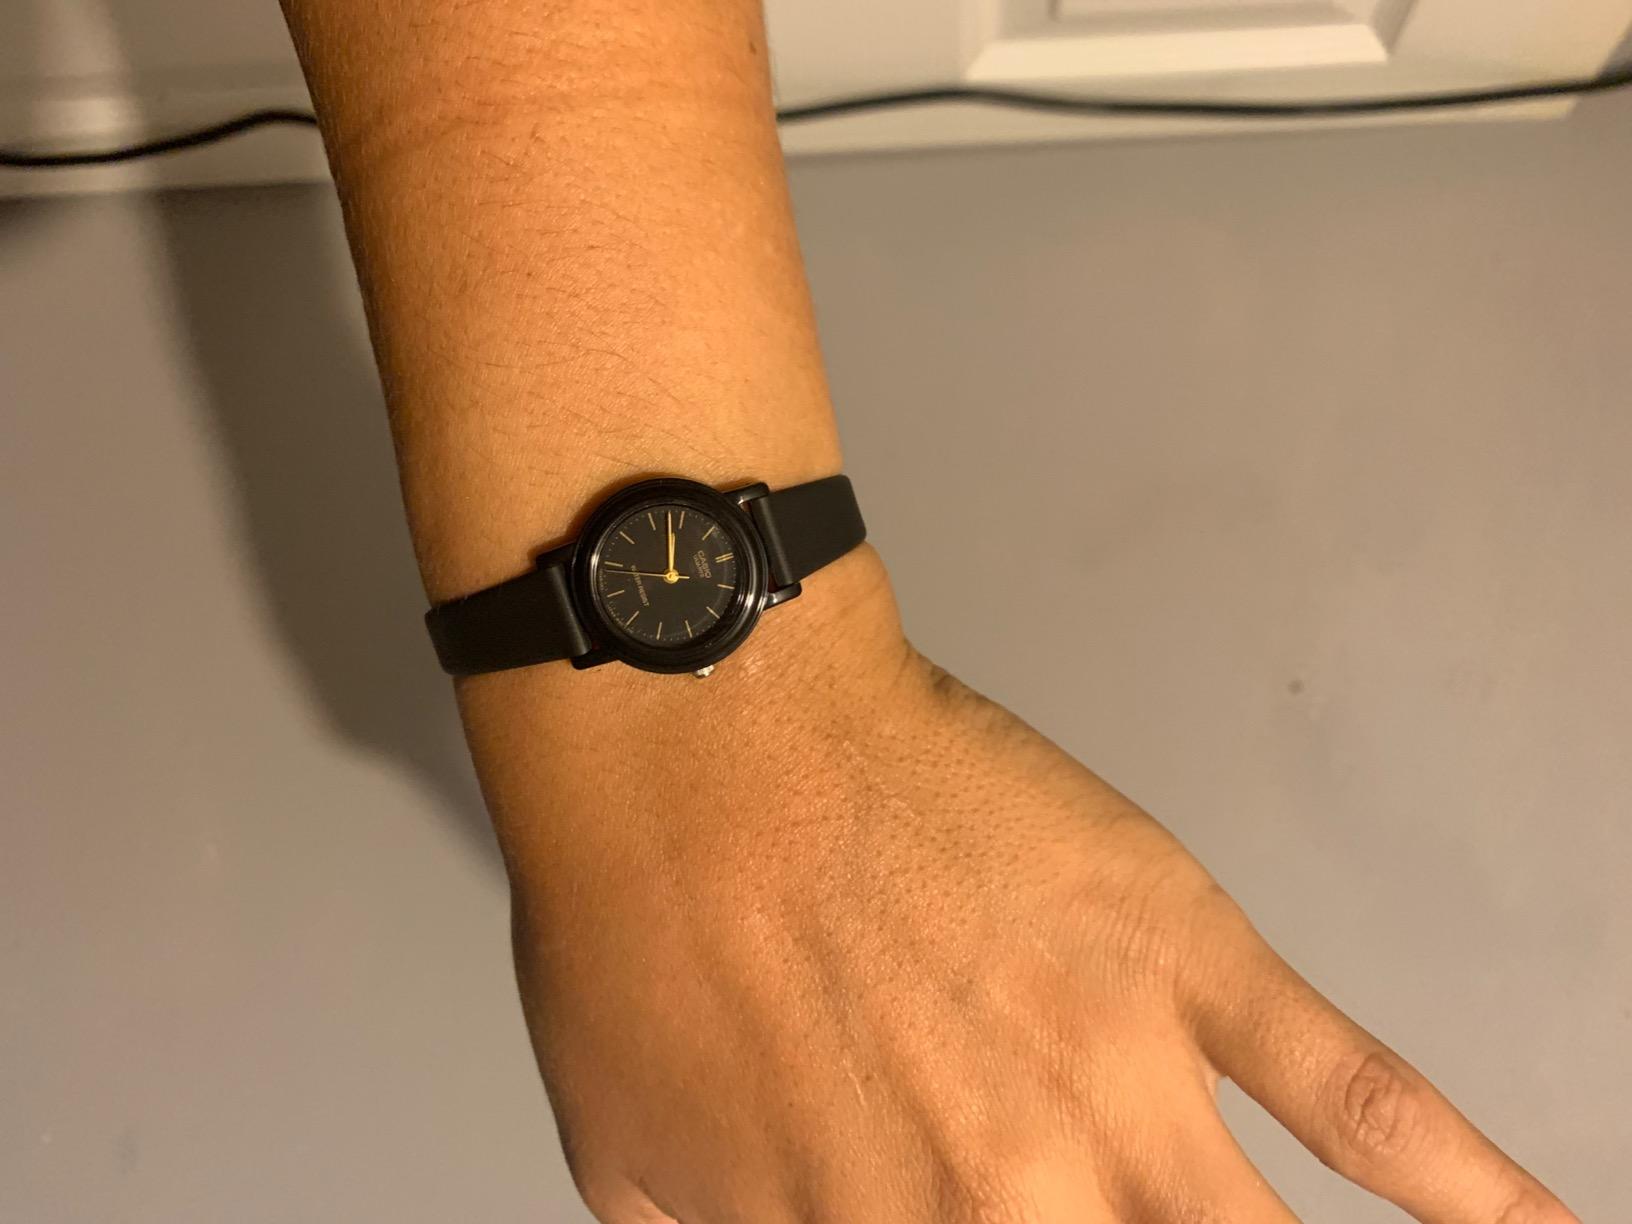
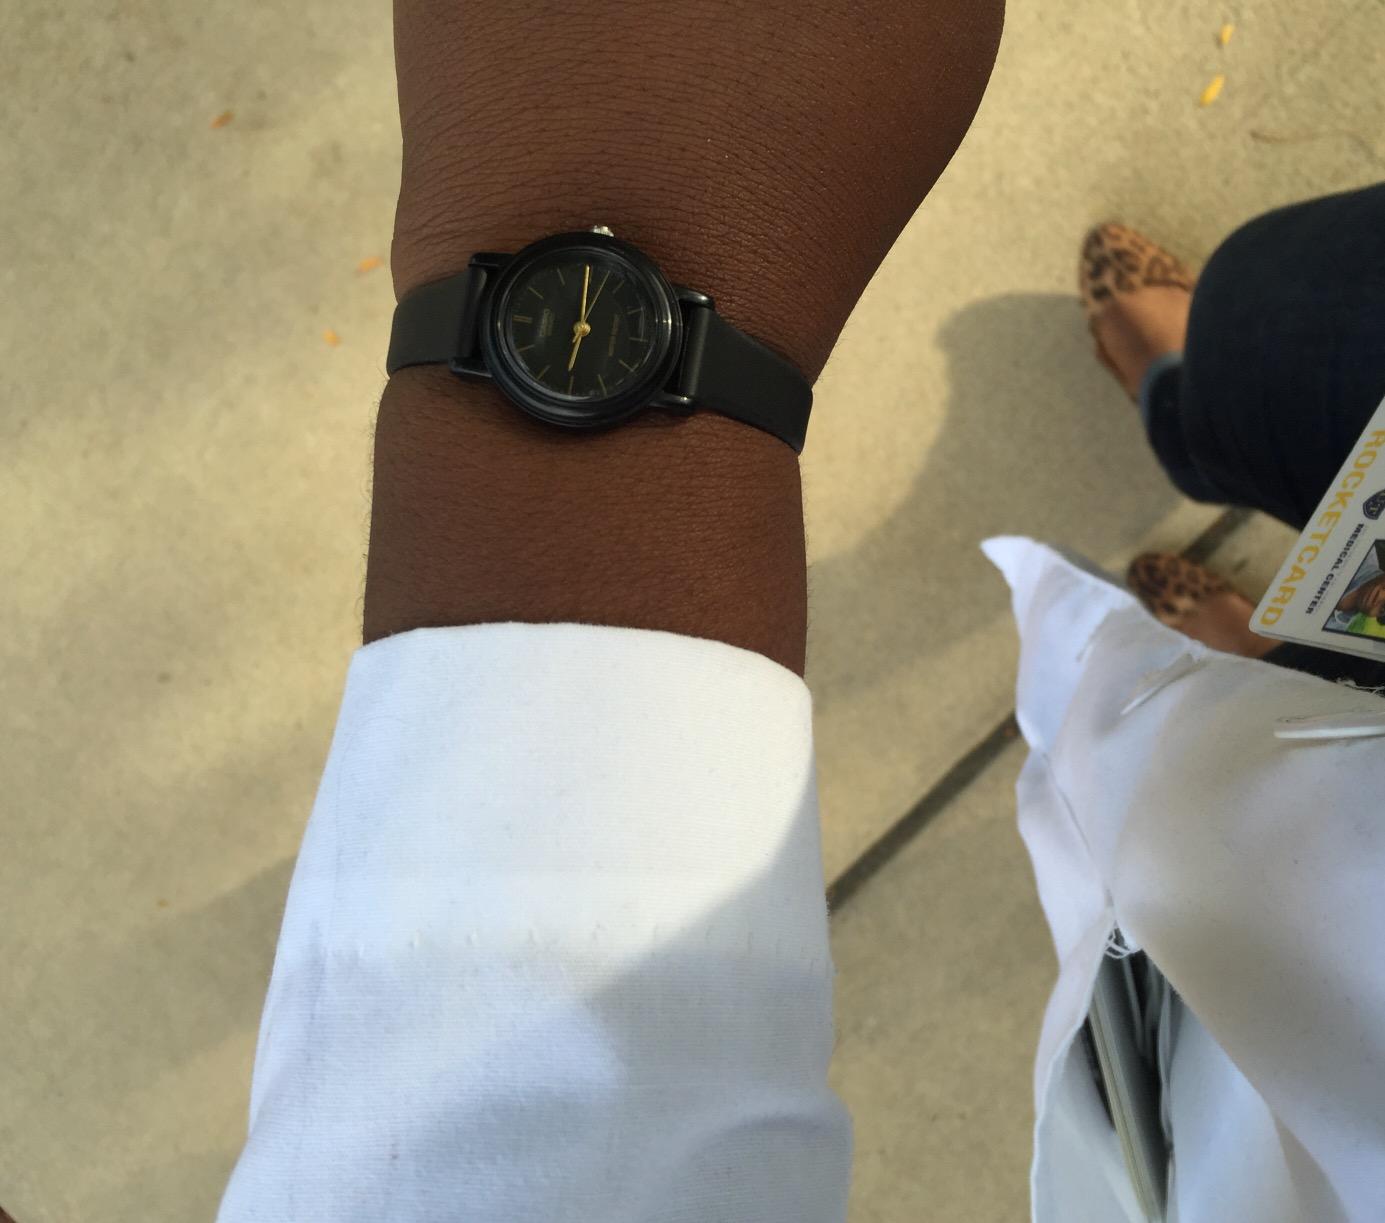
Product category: accessories_watch
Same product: yes